127th Command and Control Squadron

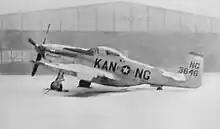
127th Fighter Squadron F-51D 44-13646, about 1947

The wartime 127th Liaison Squadron was re-designated as the 127th Fighter Squadron and was allotted to the Kansas Air National Guard, on 24 May 1946. It was organized at Wichita Army Airfield, and was extended federal recognition on 7 September 1946 by the National Guard Bureau. The 127th Fighter Squadron was bestowed the history, honors, and colors of the 127th Liaison Squadron. The squadron was equipped with F-51D Mustangs and was assigned to the Missouri ANG 131st Fighter Group for administration, however it was placed under the Kansas Military Department for operational control. The F-51 was flown until December 1949, when the unit received the F-84C Thunderjet fighter.